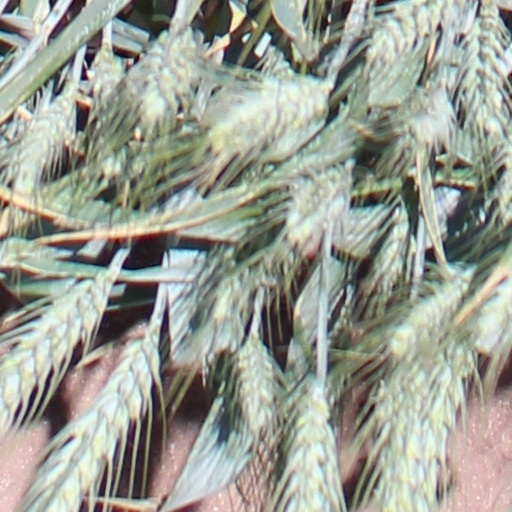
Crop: wheat